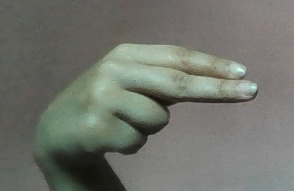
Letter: ain